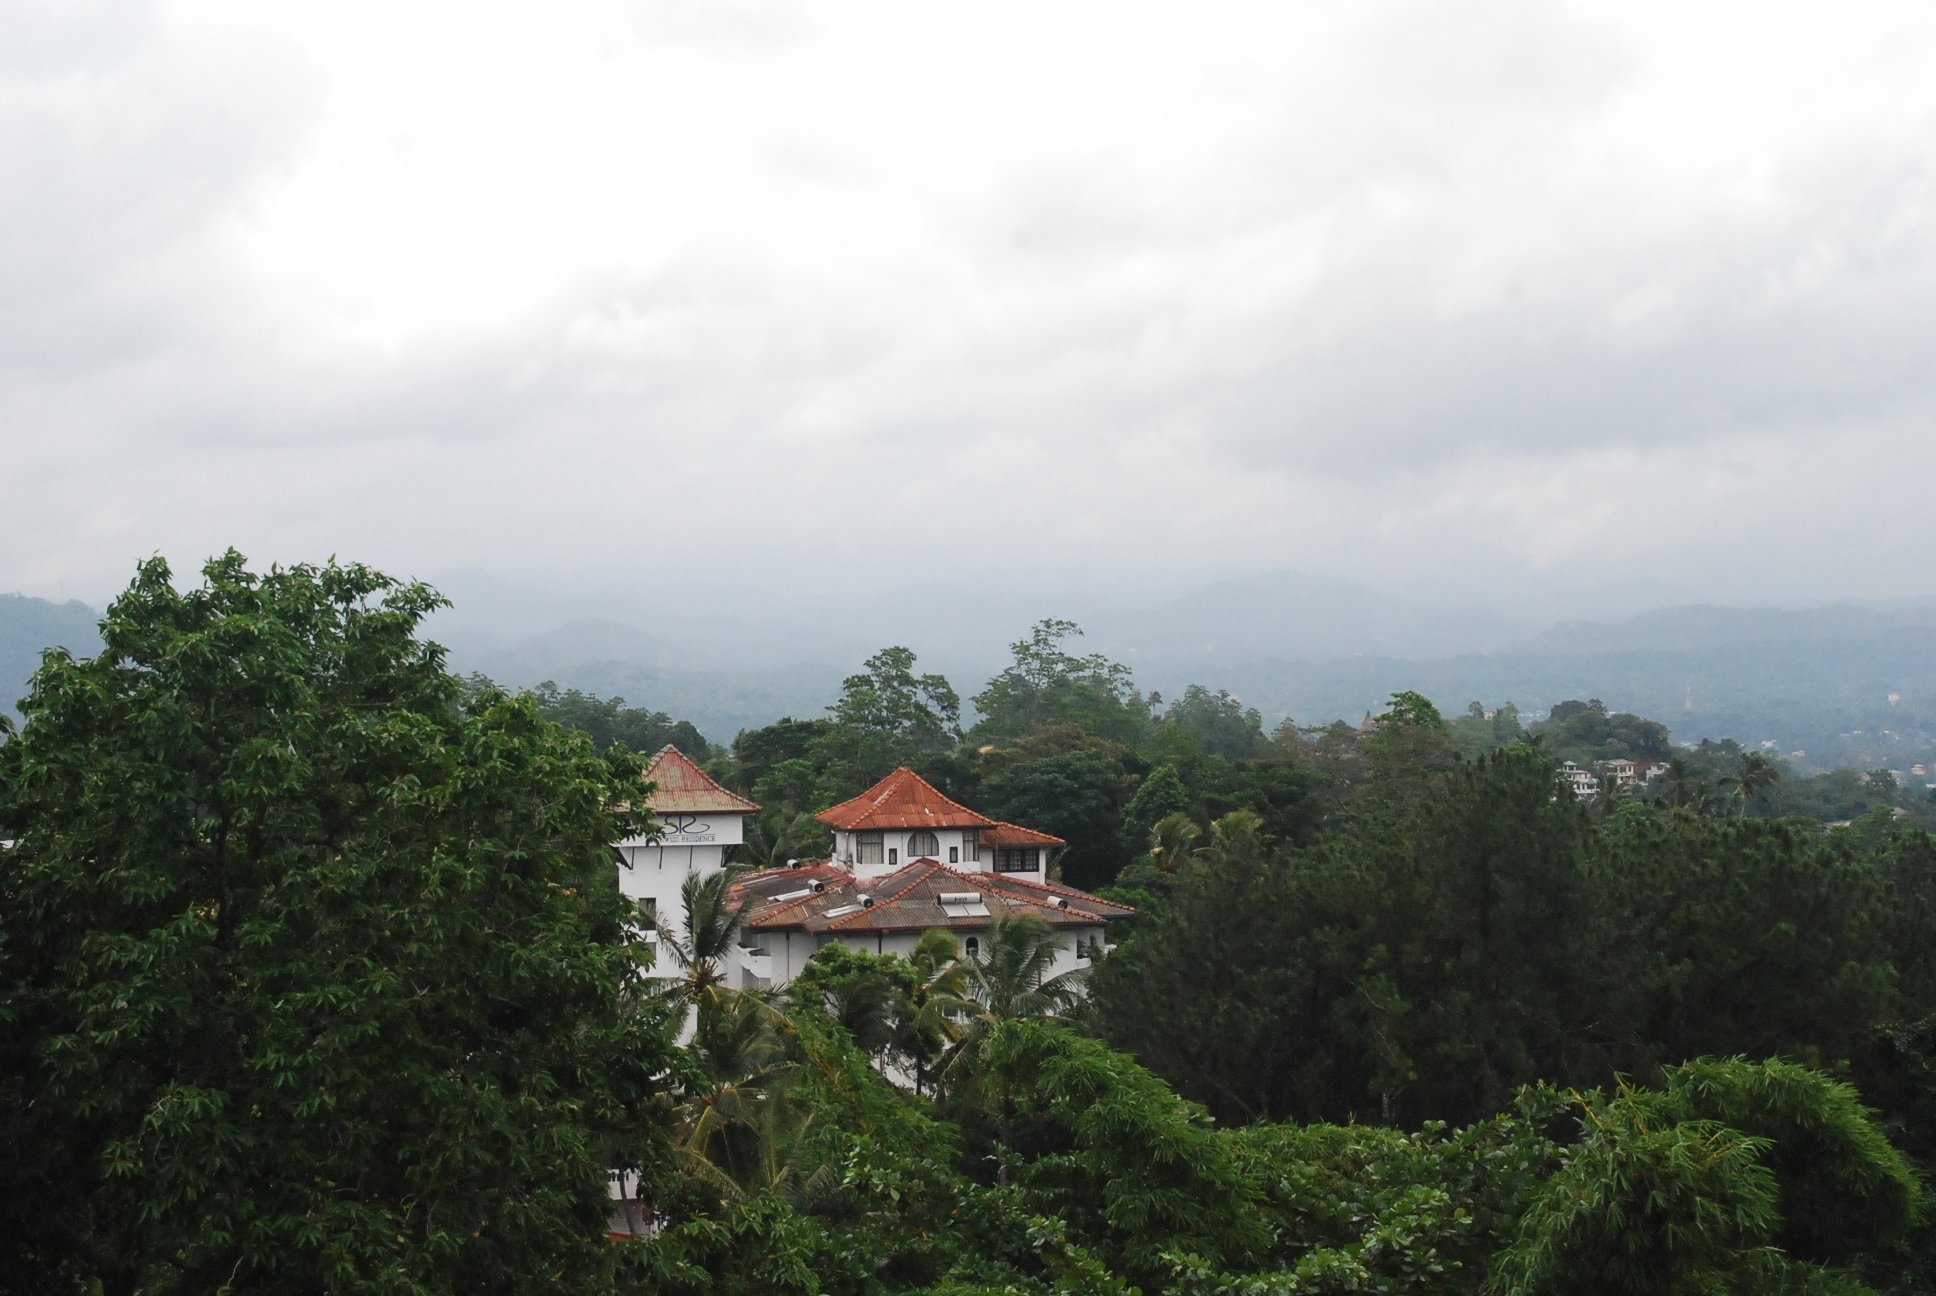
tree, mountain, hill, rural area